Flaith

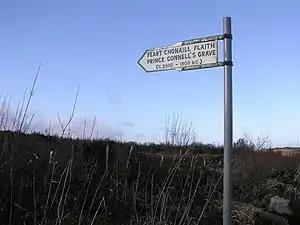
Sign for Corracloona Court Tomb in the north of County Leitrim in Connacht, according to local lore the burial site of a named Conall. Note that "flaith" is given the translation "Prince."

A ' (Irish) or ' (Scottish Gaelic; plural ), in the Gaelic world, could refer to any member in general of a powerful family enjoying a high degree of sovereignty, and so is also sometimes translated as lord or aristocrat in the general sense, or can refer to sovereignty itself. Thus it did not usually refer to a specific position such as (king) which any given might or might not hold, allowing for the term to eventually develop the slightly alternative meaning of any hereditary high aristocrat who was understood to be subordinate to the king. In this later sense a was similar to a tacksman in the Scottish clan system.